Waltzing Matilda

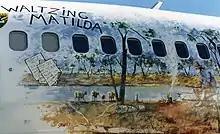
Waltzing Matilda mural on the side of an Ansett Boeing 737-300 in the mid-1990s

In May 1988 the Australasian Performing Right Association (APRA) chief executive, John Sturman, presented five platinum awards, "which recognised writers who had created enduring works which have become a major part of the Australian culture", at the annual APRA Awards ceremony as part of their celebrations for the Australian Bicentenary. One of the platinum awards was for Paterson and Cowan's version of "Waltzing Matilda".